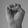
ASL letter: E